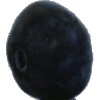
Label: blueberry